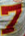
Number: 7